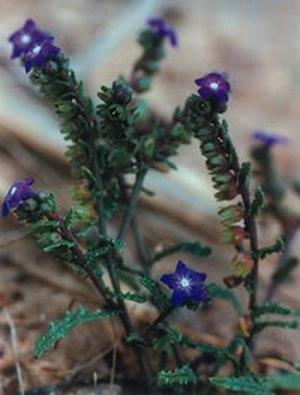
D'après les spécialistes de l'IUCN/SSC, c'est une des espèces les plus menacées de la flore insulaire méditerranéenne. Italiano: In accordo con gli specialisti della IUCN/SSC questa è una delle specie più minacciate della flora insulare mediterranea.
Cette liste de Tracheophyta de Bosnie-Herzégovine, ainsi que d’espèces introduites est un aperçu incomplet d’espèces de mousses, de fougères, de gymnospermes et d’angiospermes citées dans la littérature disponible en langues bosniaque, croate, serbe et serbo-croate. Cet aperçu n’inclue pas des espèces cultivées ni celles occasionnellement introduites.
Anchusa crispa, la Buglosse crépue, est une espèce de plantes herbacées de la famille des Boraginaceae.